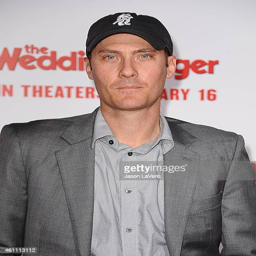
film writer attends the premiere